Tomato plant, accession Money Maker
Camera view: tilt-top (135 deg); turntable rotation: 150 degrees
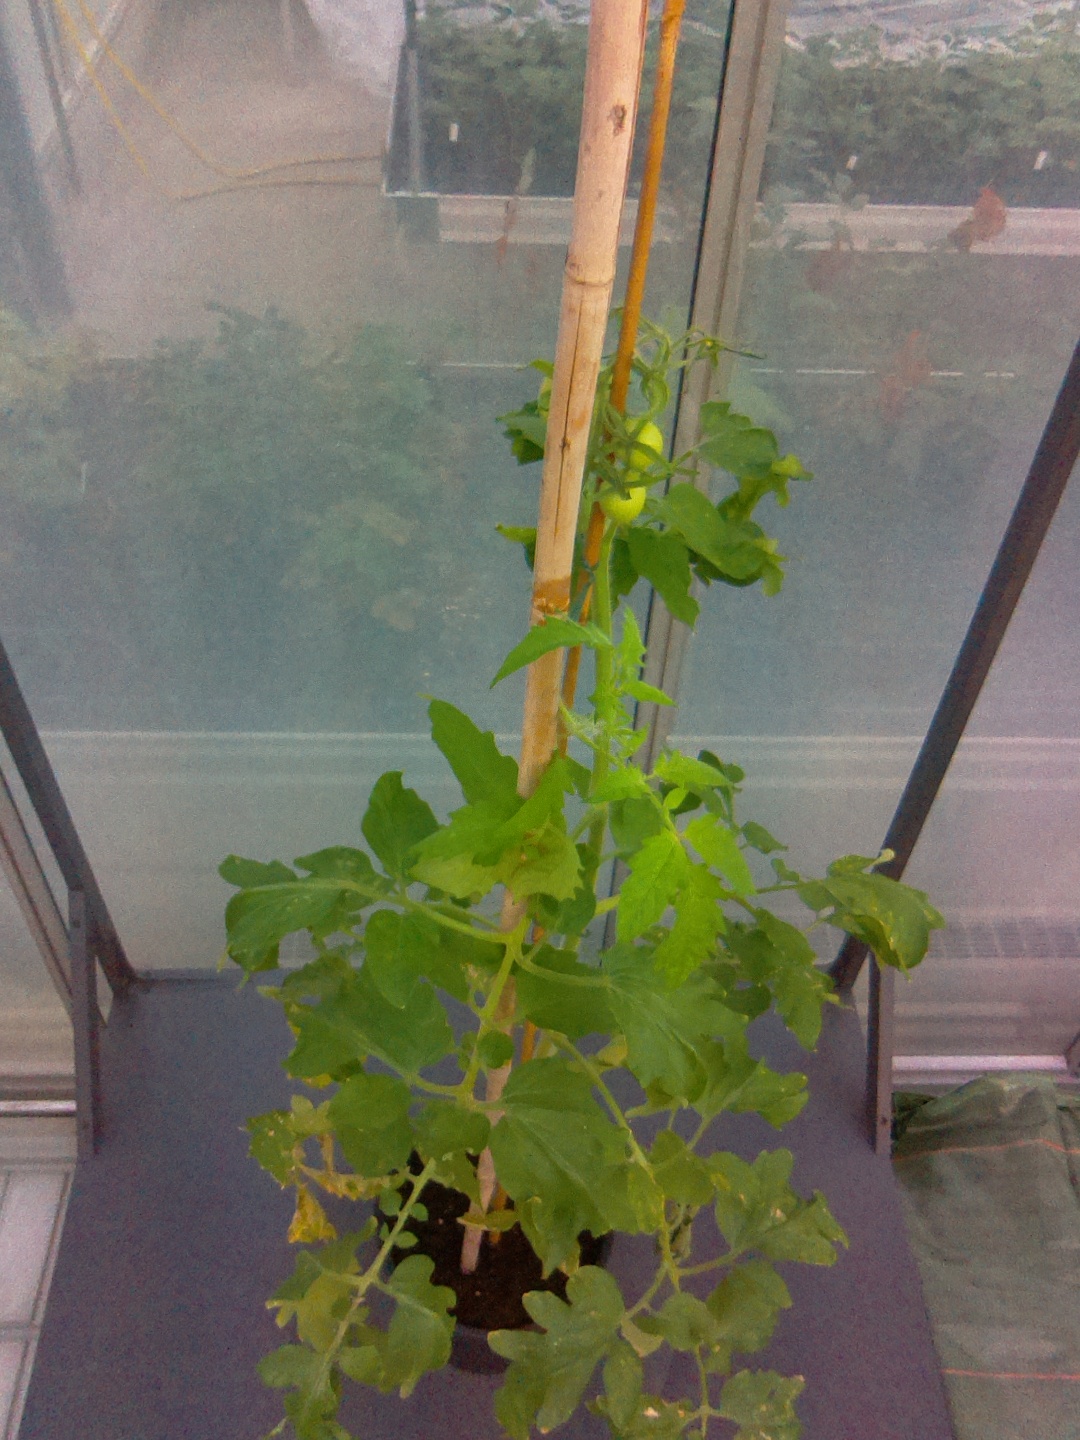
BBCH growth stage 72: 20%-30% of final fruit size